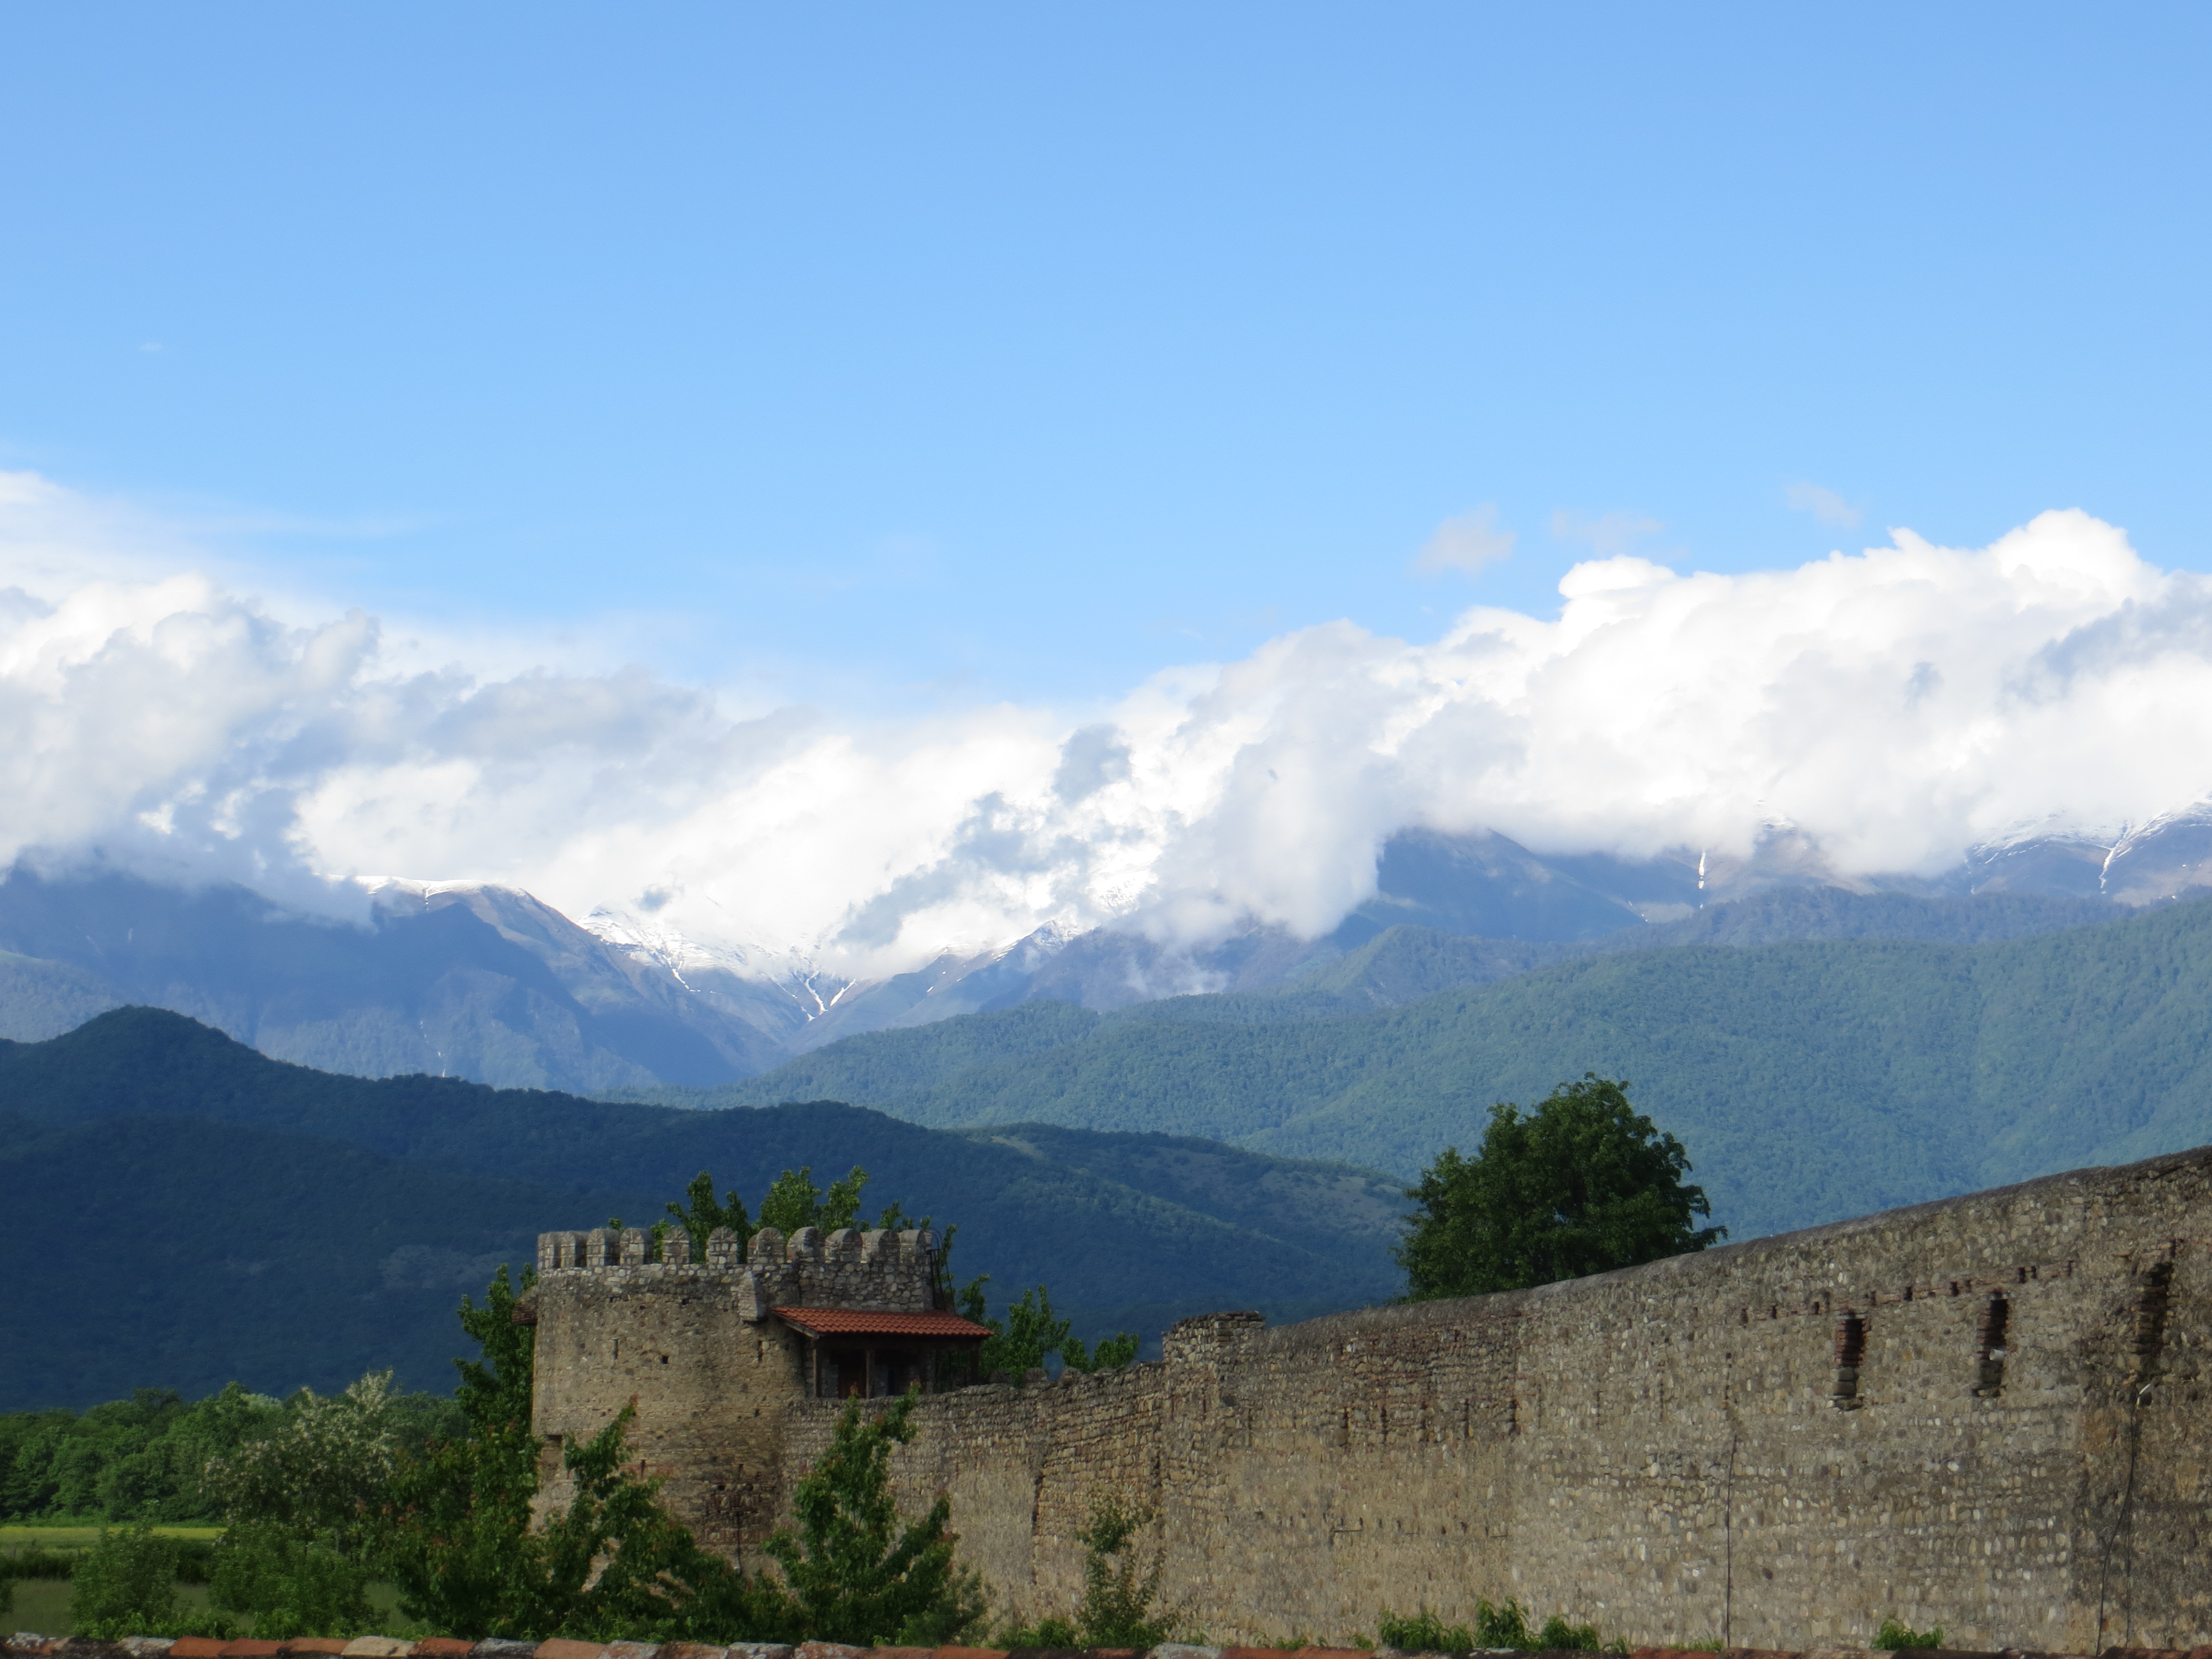
mountains, snow, green, white, clouds, sky, landscape, nature, fortes, castle, monastery, medieval, trees, georgia, mountainous landforms, cloud, mountain range, mountain, highland, mount scenery, hill station, alps, ridge, tree, rural area, hill, village, plateau, valley, meteorological phenomenon, fell, national trust for places of historic interest or natural beauty, escarpment, national park, elevation, mountain village